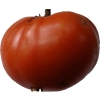
Label: tomato